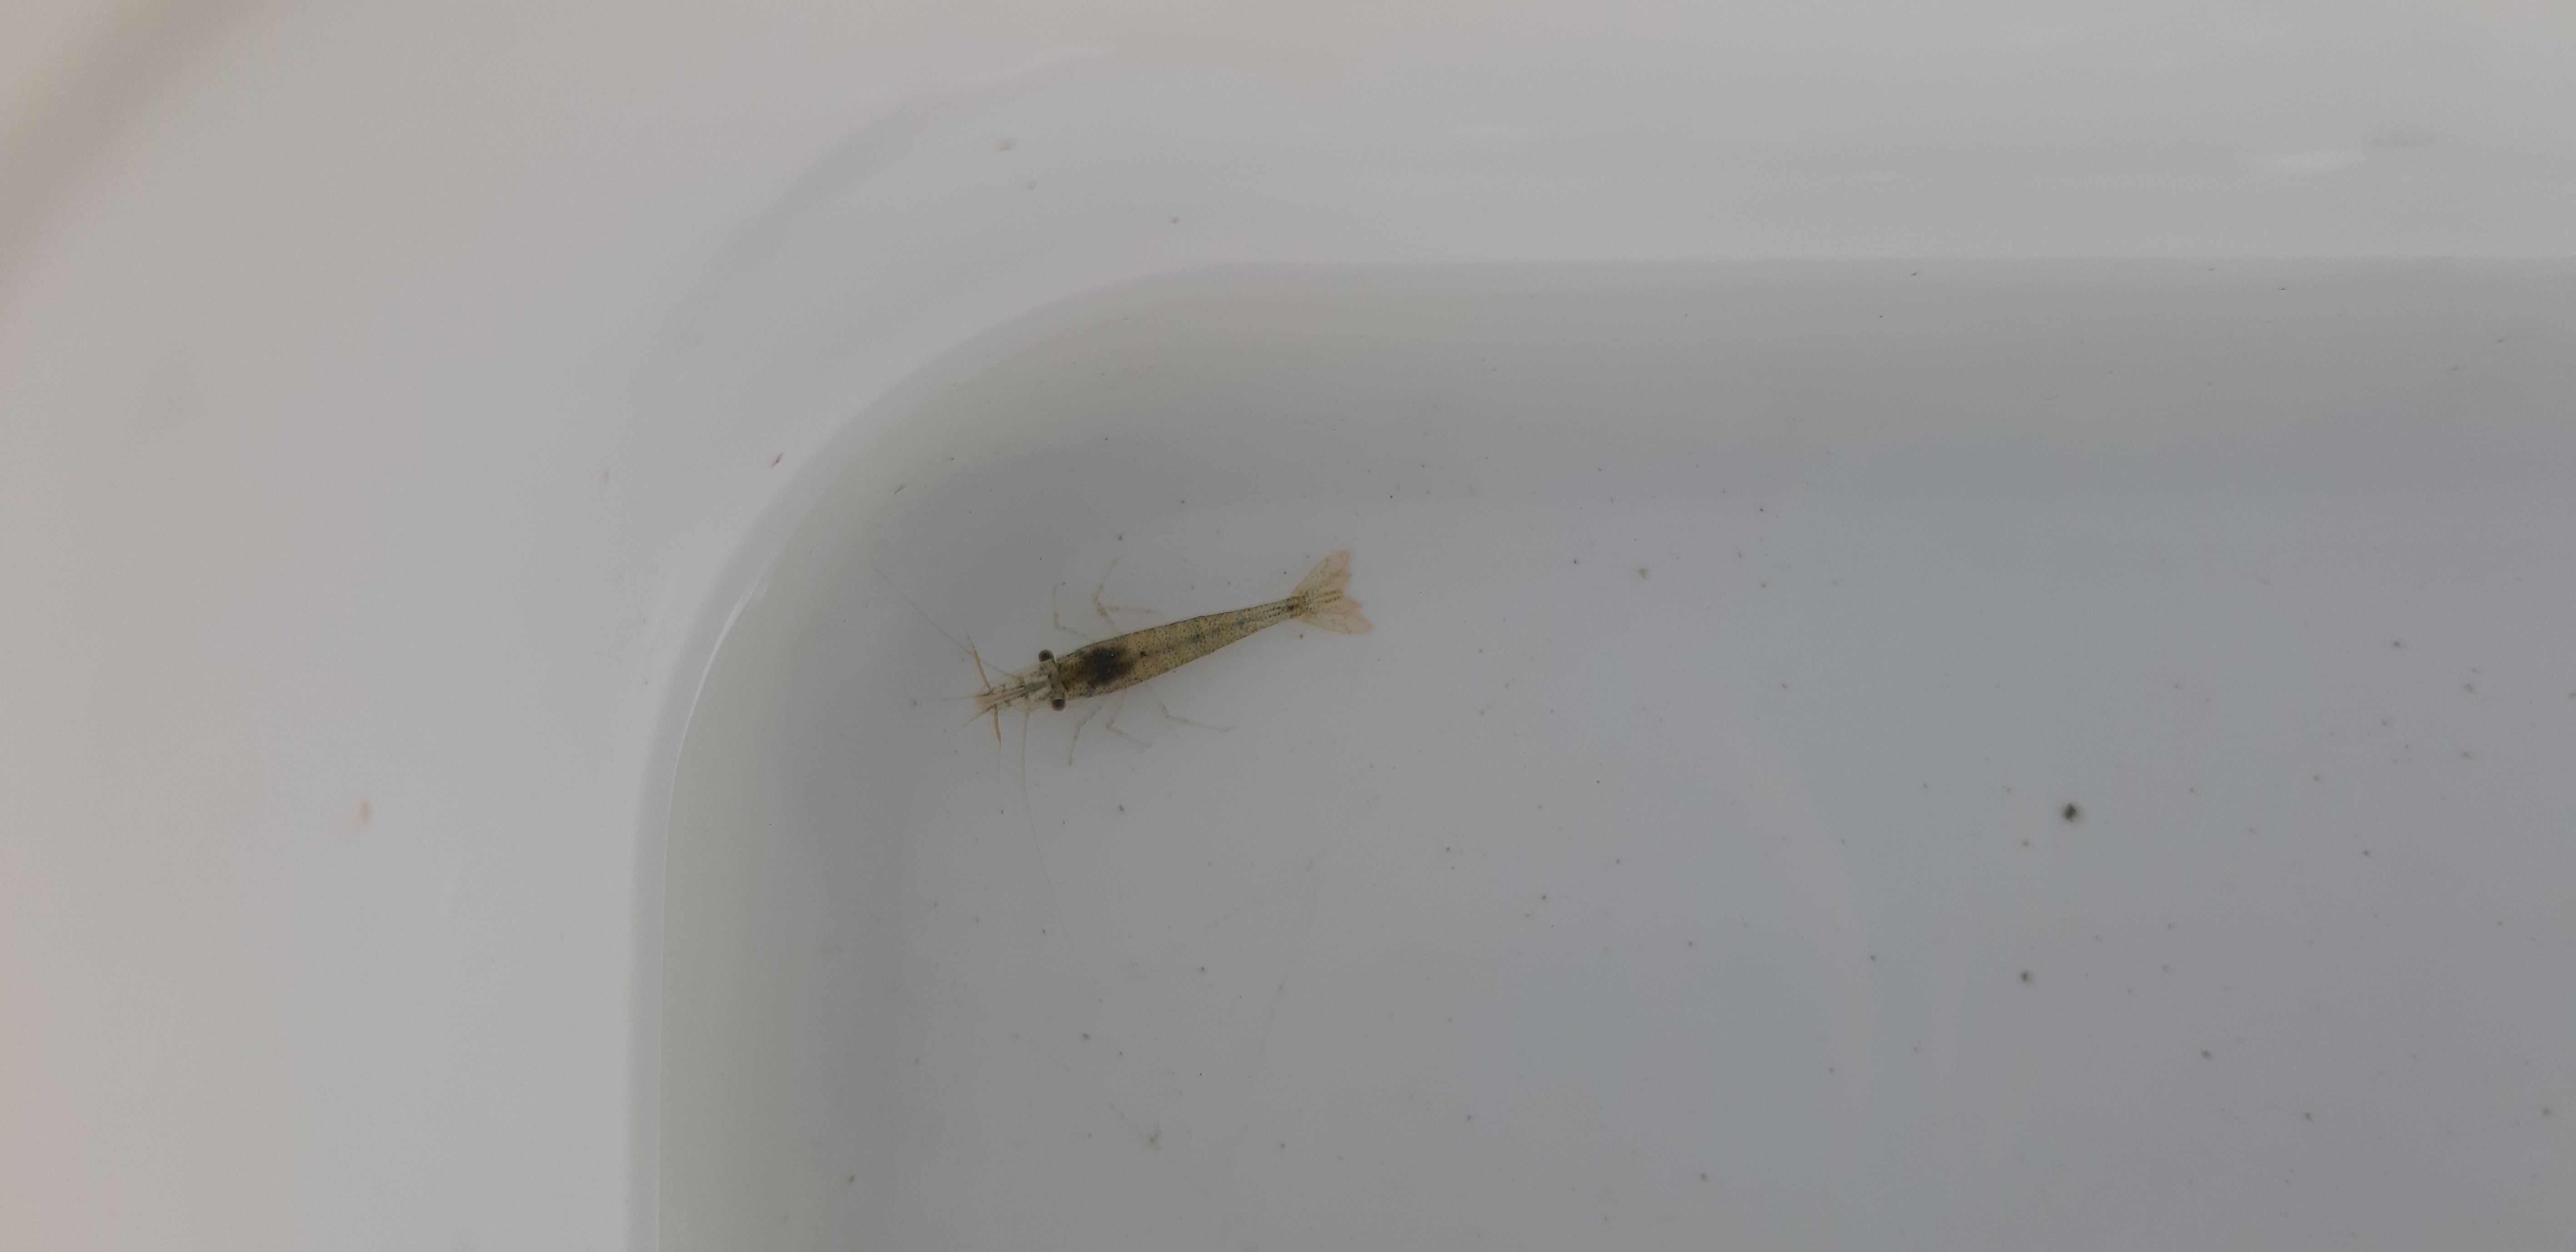
Macroinvertebrate group: crabs_and_shrimps